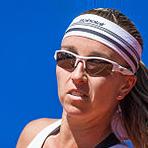
Age: 25